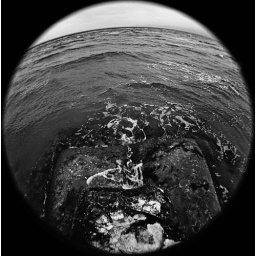
on the pillows by the water